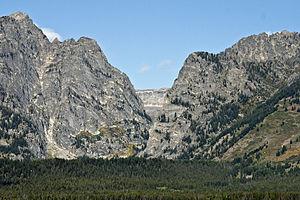
Death Canyon dans le parc national de Grand Teton, Wyoming, États-Unis, vue depuis le branchement d'Albright View
Death Canyon est un canyon situé dans le parc national de Grand Teton, dans l'État américain du Wyoming. Le canyon a été formé par un glacier qui a reculé à la fin du dernier âge glaciaire, il y a environ 15 000 ans, laissant derrière lui une vallée en U.